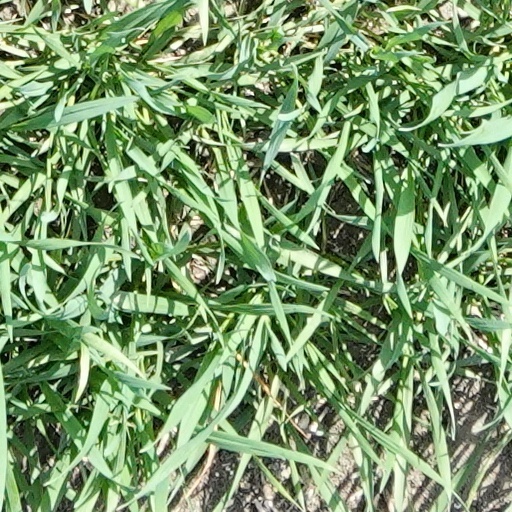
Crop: wheat